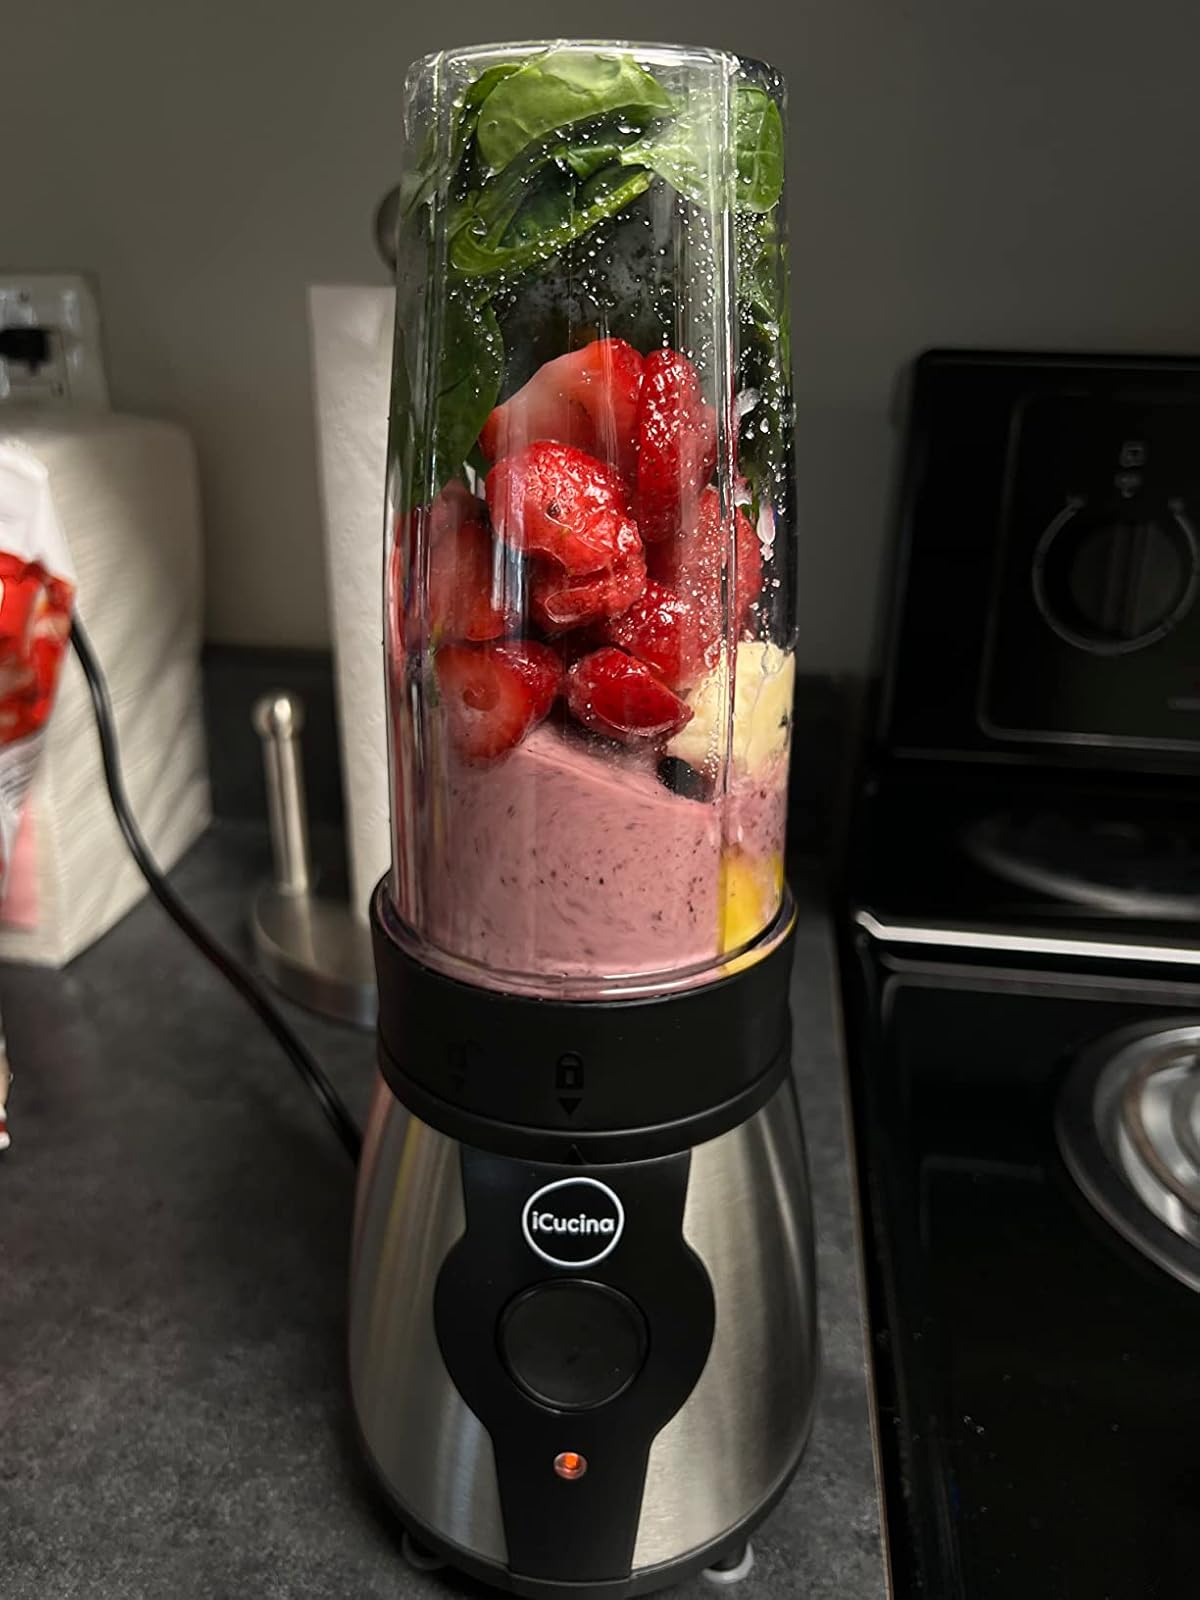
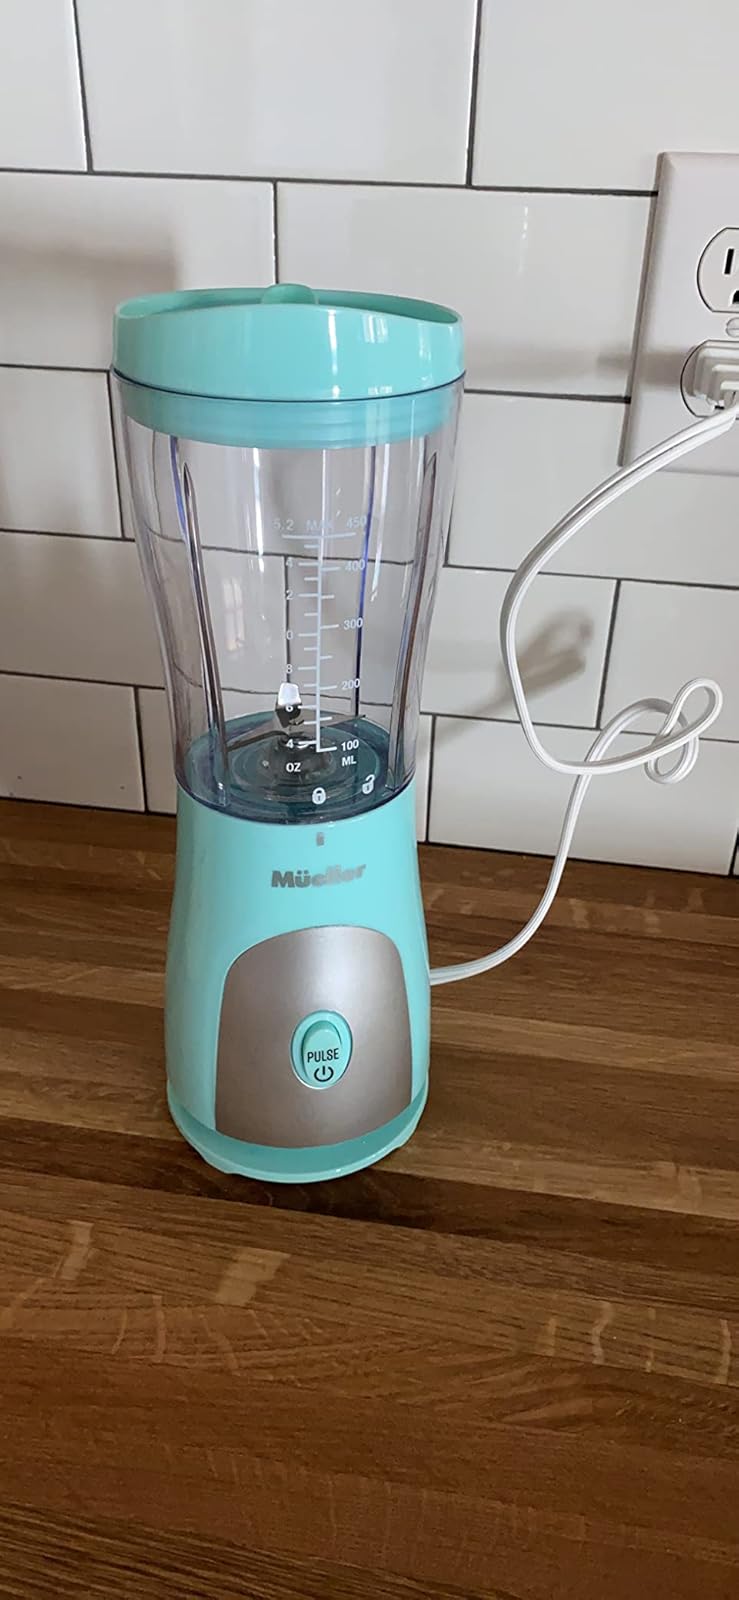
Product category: items_blender
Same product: no